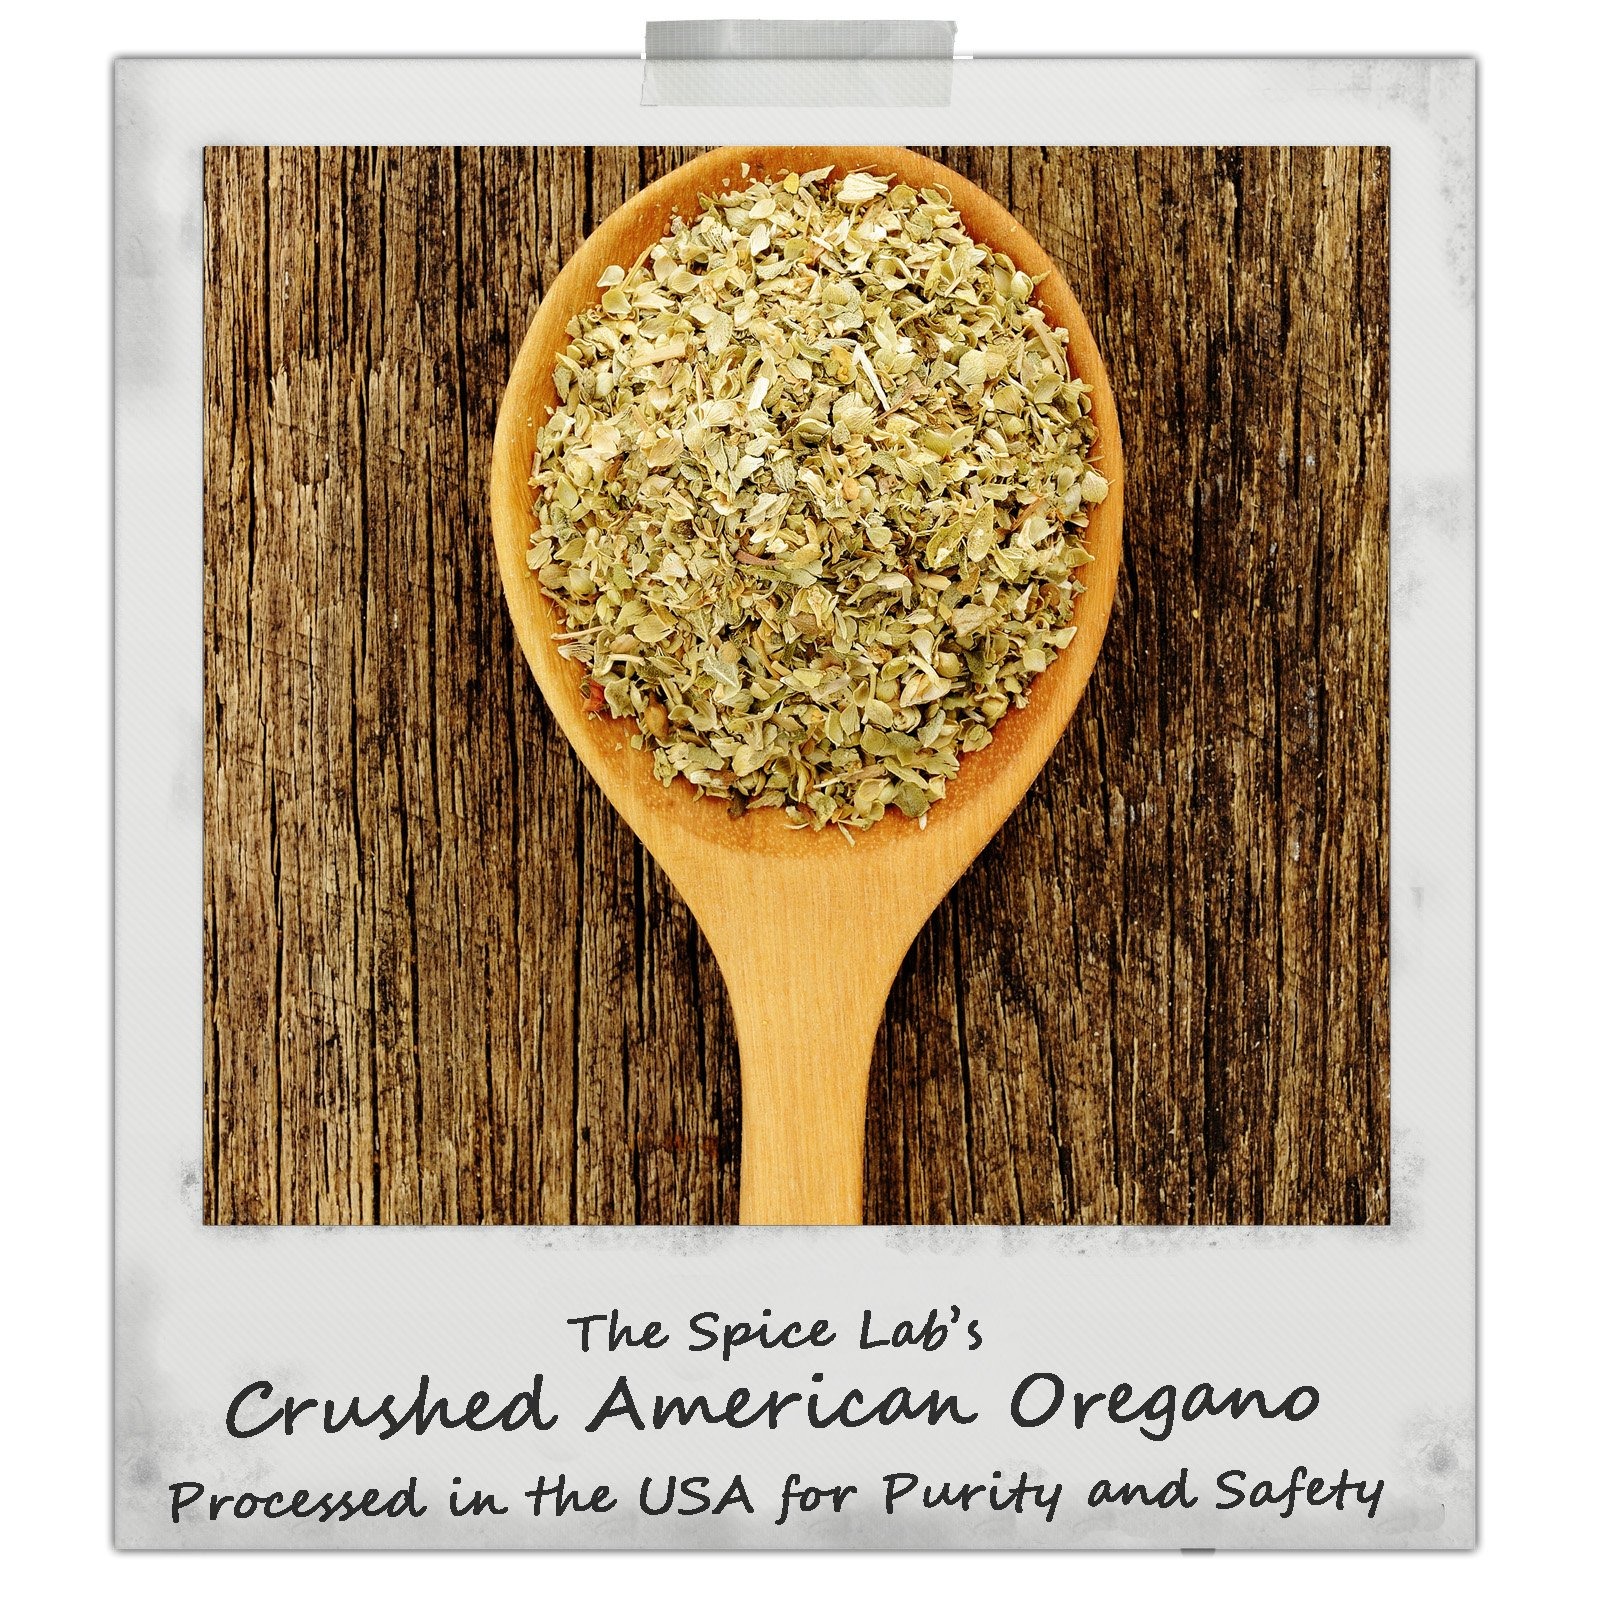
Item Name: Organic Oregano Leaf
Product Description: ORGANIC OREGANO FOR PIZZA SAUCE: Dried organic oregano is very popular in Italian and Mediterranean cuisines. Use it as a topping to brighten up organic pizza and Greek salad. Add it to slow-cooked casseroles, soups and stews for savory flavor. Packaged in a lovely French jar with a stainless-steel lid, it's a beautiful-delicious-organic spice at an everyday price If you like our Organic Oregano Leaf, it may be time to toss out your dusty, basic spices and upgrade to our beautiful-delicious-organic spices. We offer 32 varieties in lovely French jars with stainless-steel caps, shaker tops and convenient pour spouts. These gourmet high-oil, high-color organics are compatible with our premium non-organics, which means more options for you and clean lines for your organized pantry and kitchen. These sets also make great gifts. FLAVOR & USE Organic oregano has a pungently earthy and slightly bitter flavor with notes of mint. It's generally preferred over fresh oregano by chefs. Sprinkle it over any dish as a finishing touch or add it to your dishes at the beginning of cooking so it has time to infuse and meld with the other flavors. Remember: dried oregano is very strong and can easily dominate the other flavors in a dish- so add a little at a time and taste test. ALL-NATURAL ORGANIC INGREDIENTS These pure, dried oregano leaves are 100% USDA organic certified. Add oregano to casseroles, stews and braises to get the most out of its flavor. Chef Fiona uses it in Chicken Cacciatore, Herb-Rubbed Steak and Greek Salad Dressing. The classic pairing is oregano and tomato, so add it to any tomato-based dish. PREMIUM QUALITY Packed in our SQF-certified facility in the USA, this oregano spice is 100% USDA organic certified, gluten-free, non-GMO, kosher and paleo & keto friendly. It was all-naturally farmed and is pesticide-free.
Value: 1.0
Unit: Count

Price: 17.95